Kathy Rain

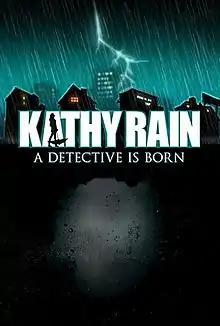

Kathy Rain is a point-and-click adventure video game developed by Clifftop Games and published by Raw Fury. The game is set in 1995 and follows a college girl named Kathy who returns to her hometown to look into a mystery related to her recently deceased grandfather while confronting her troubled past.